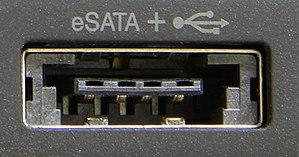
La norme Serial ATA ou SATA, permet de connecter à une carte mère tout périphérique compatible avec cette norme. Elle spécifie notamment un format de transfert de données ainsi qu'un format de câble d'alimentation.